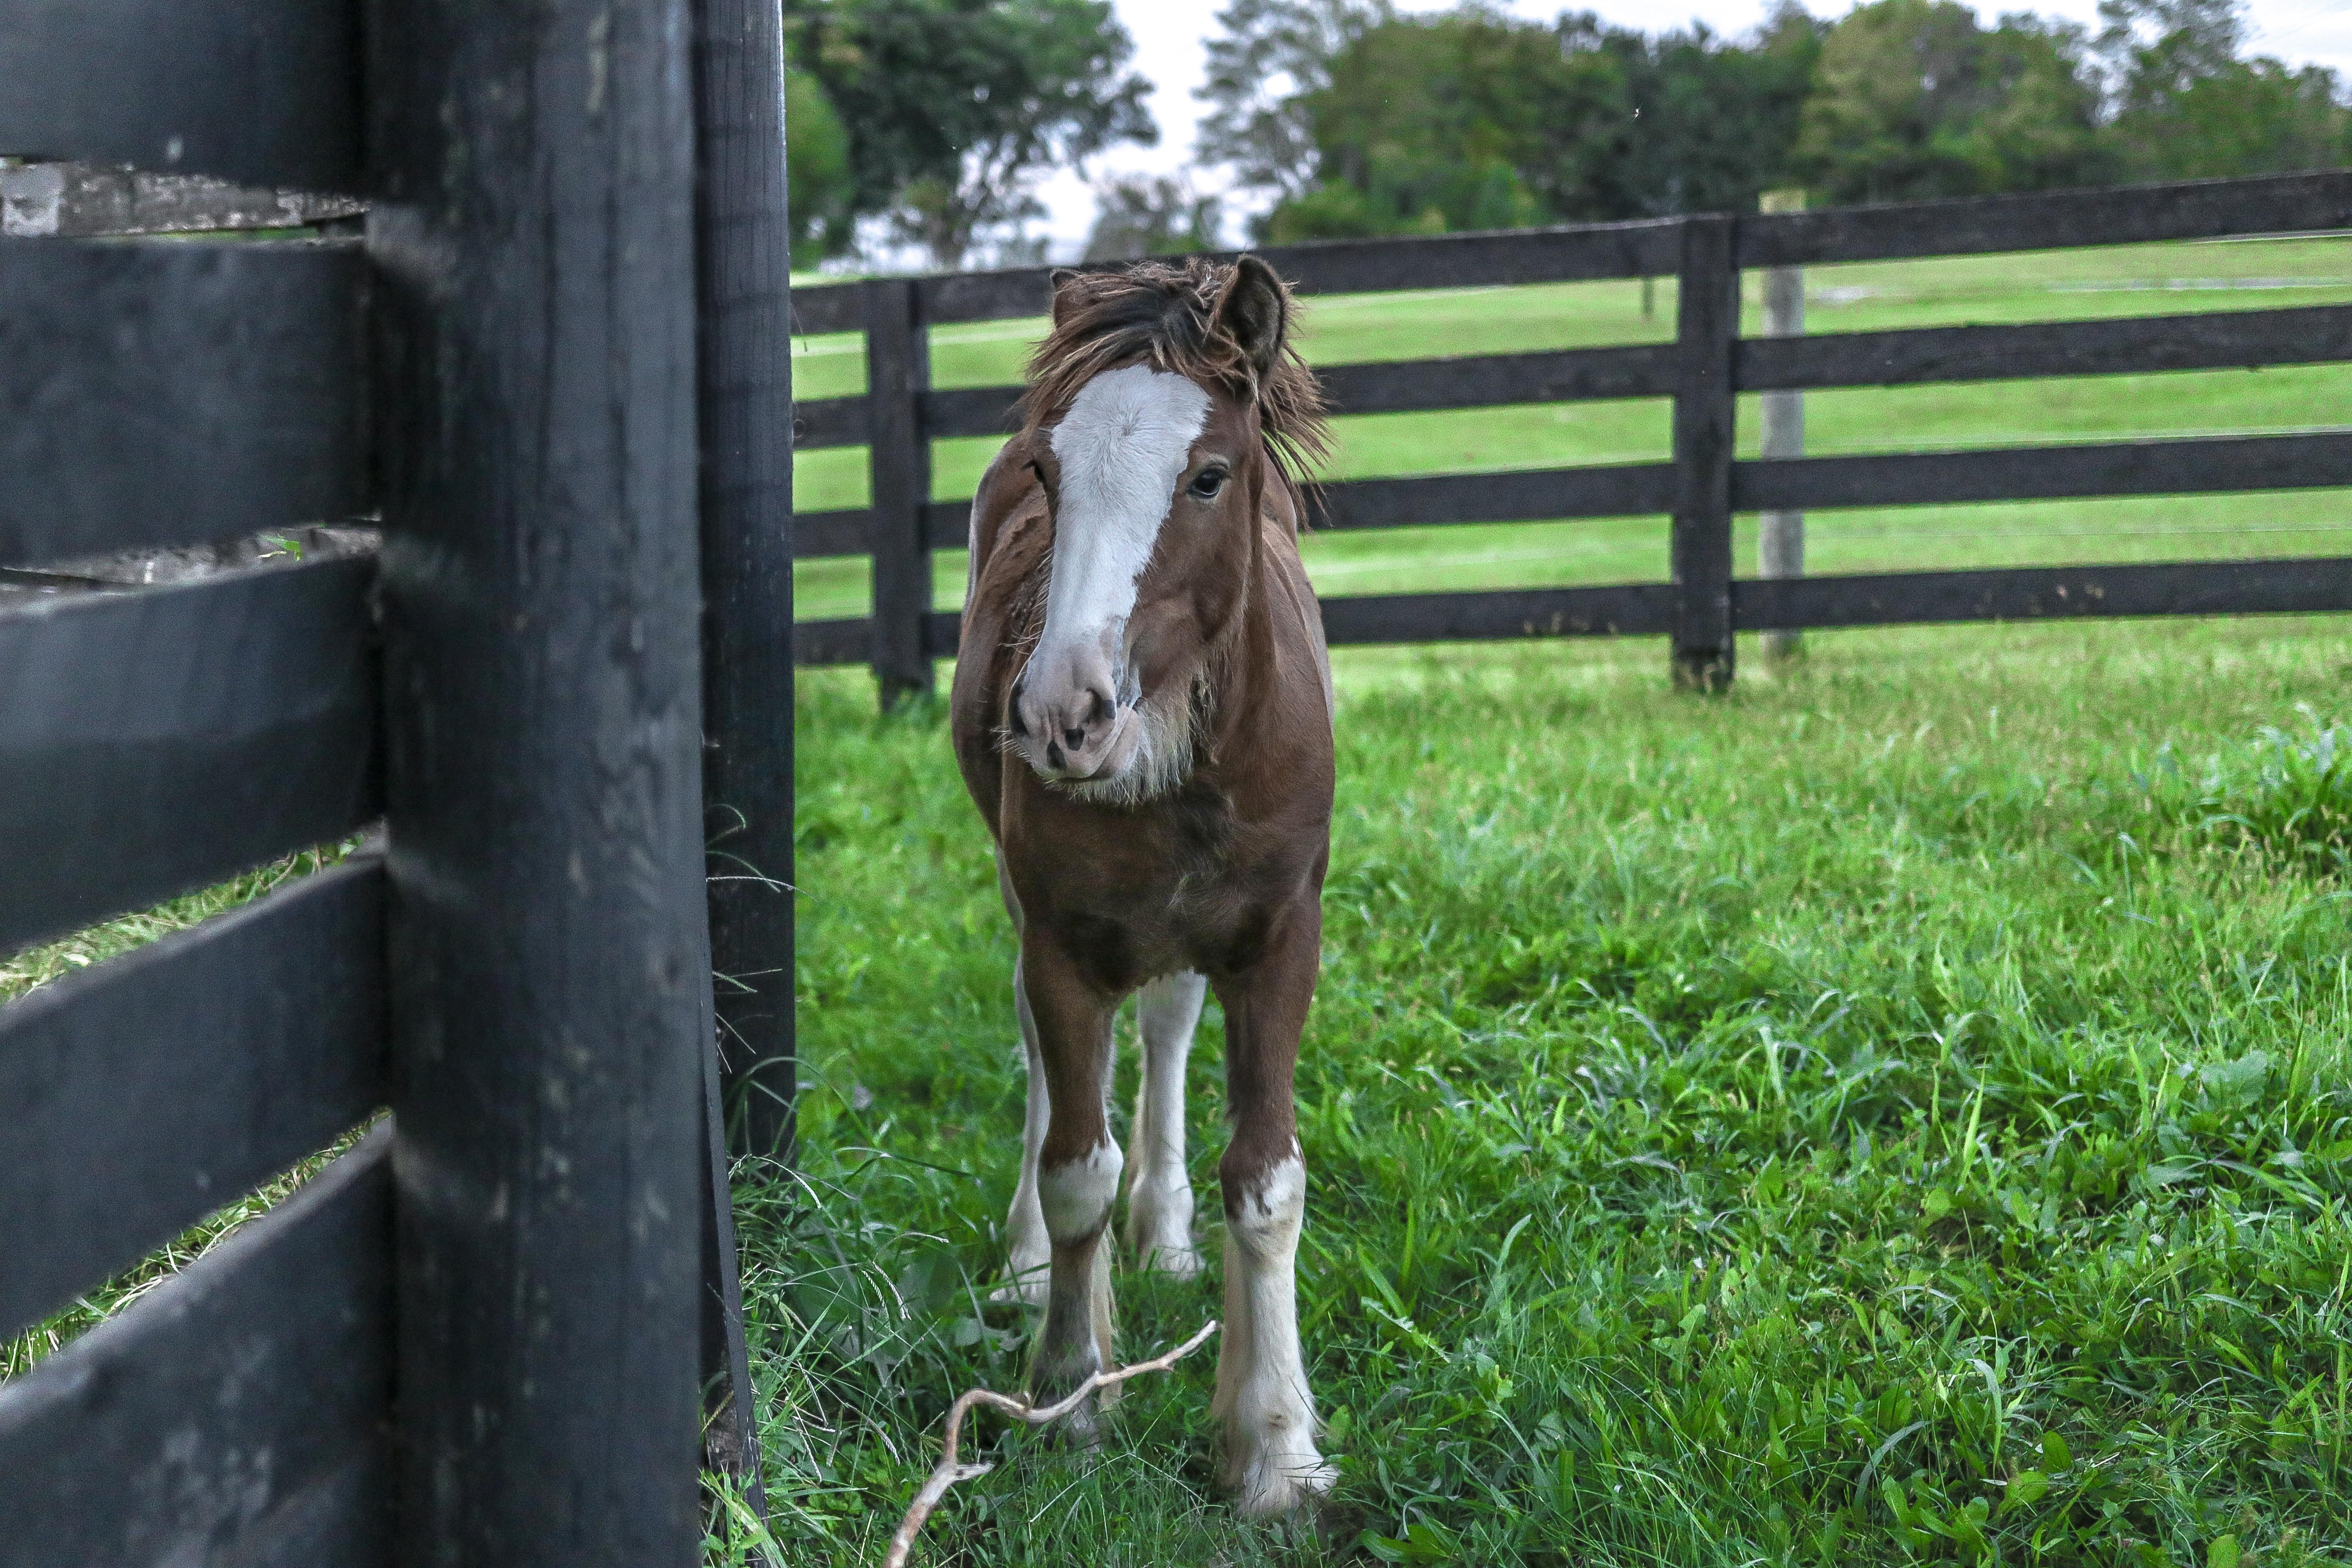
horse, horse like mammal, pasture, stallion, mare, mane, fauna, grass, mustang horse, livestock, foal, farm, colt, pony, pack animal, tree, bridle, fence, ranch